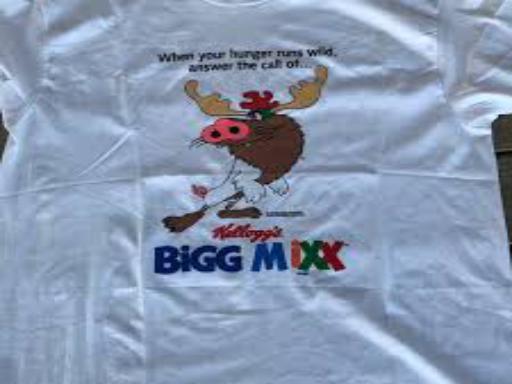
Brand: Bigg Mixx
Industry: Food